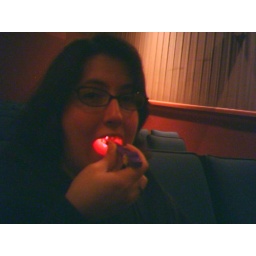
Kathi gets red in the face